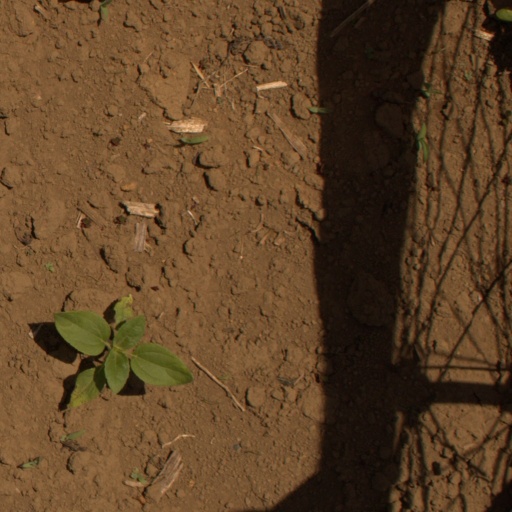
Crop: Jerusalem artichoke